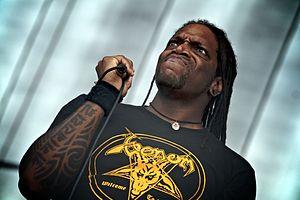
Sepultura est un groupe de thrash metal brésilien, originaire de Belo Horizonte, dans l'État du Minas Gerais. Formé par Max et Igor Cavalera en 1984, le groupe est l'un des plus influents du thrash, death et groove metal de la fin des années 1980 et du début des années 1990. Il évolue ensuite vers le metalcore, en incorporant des éléments provenant du nu metal, du metal alternatif et du metal industriel.